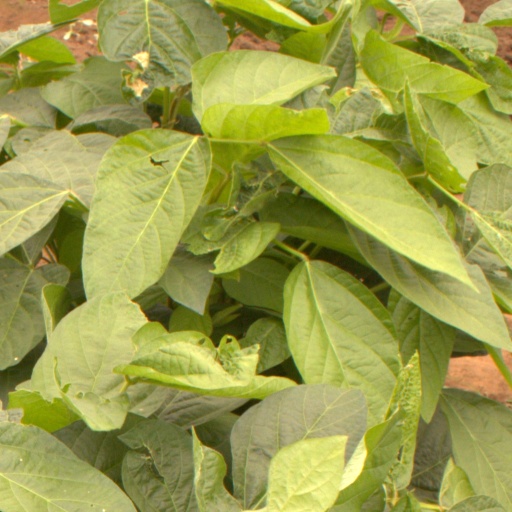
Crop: soybean